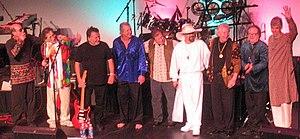
Strawberry Alarm Clock est un groupe de rock psychédélique américain, originaire de Los Angeles, en Californie. Il est formé à la fin des années 1960, et principalement connu pour le titre Incense and Peppermints, que l'on retrouve sur la compilation Nuggets.